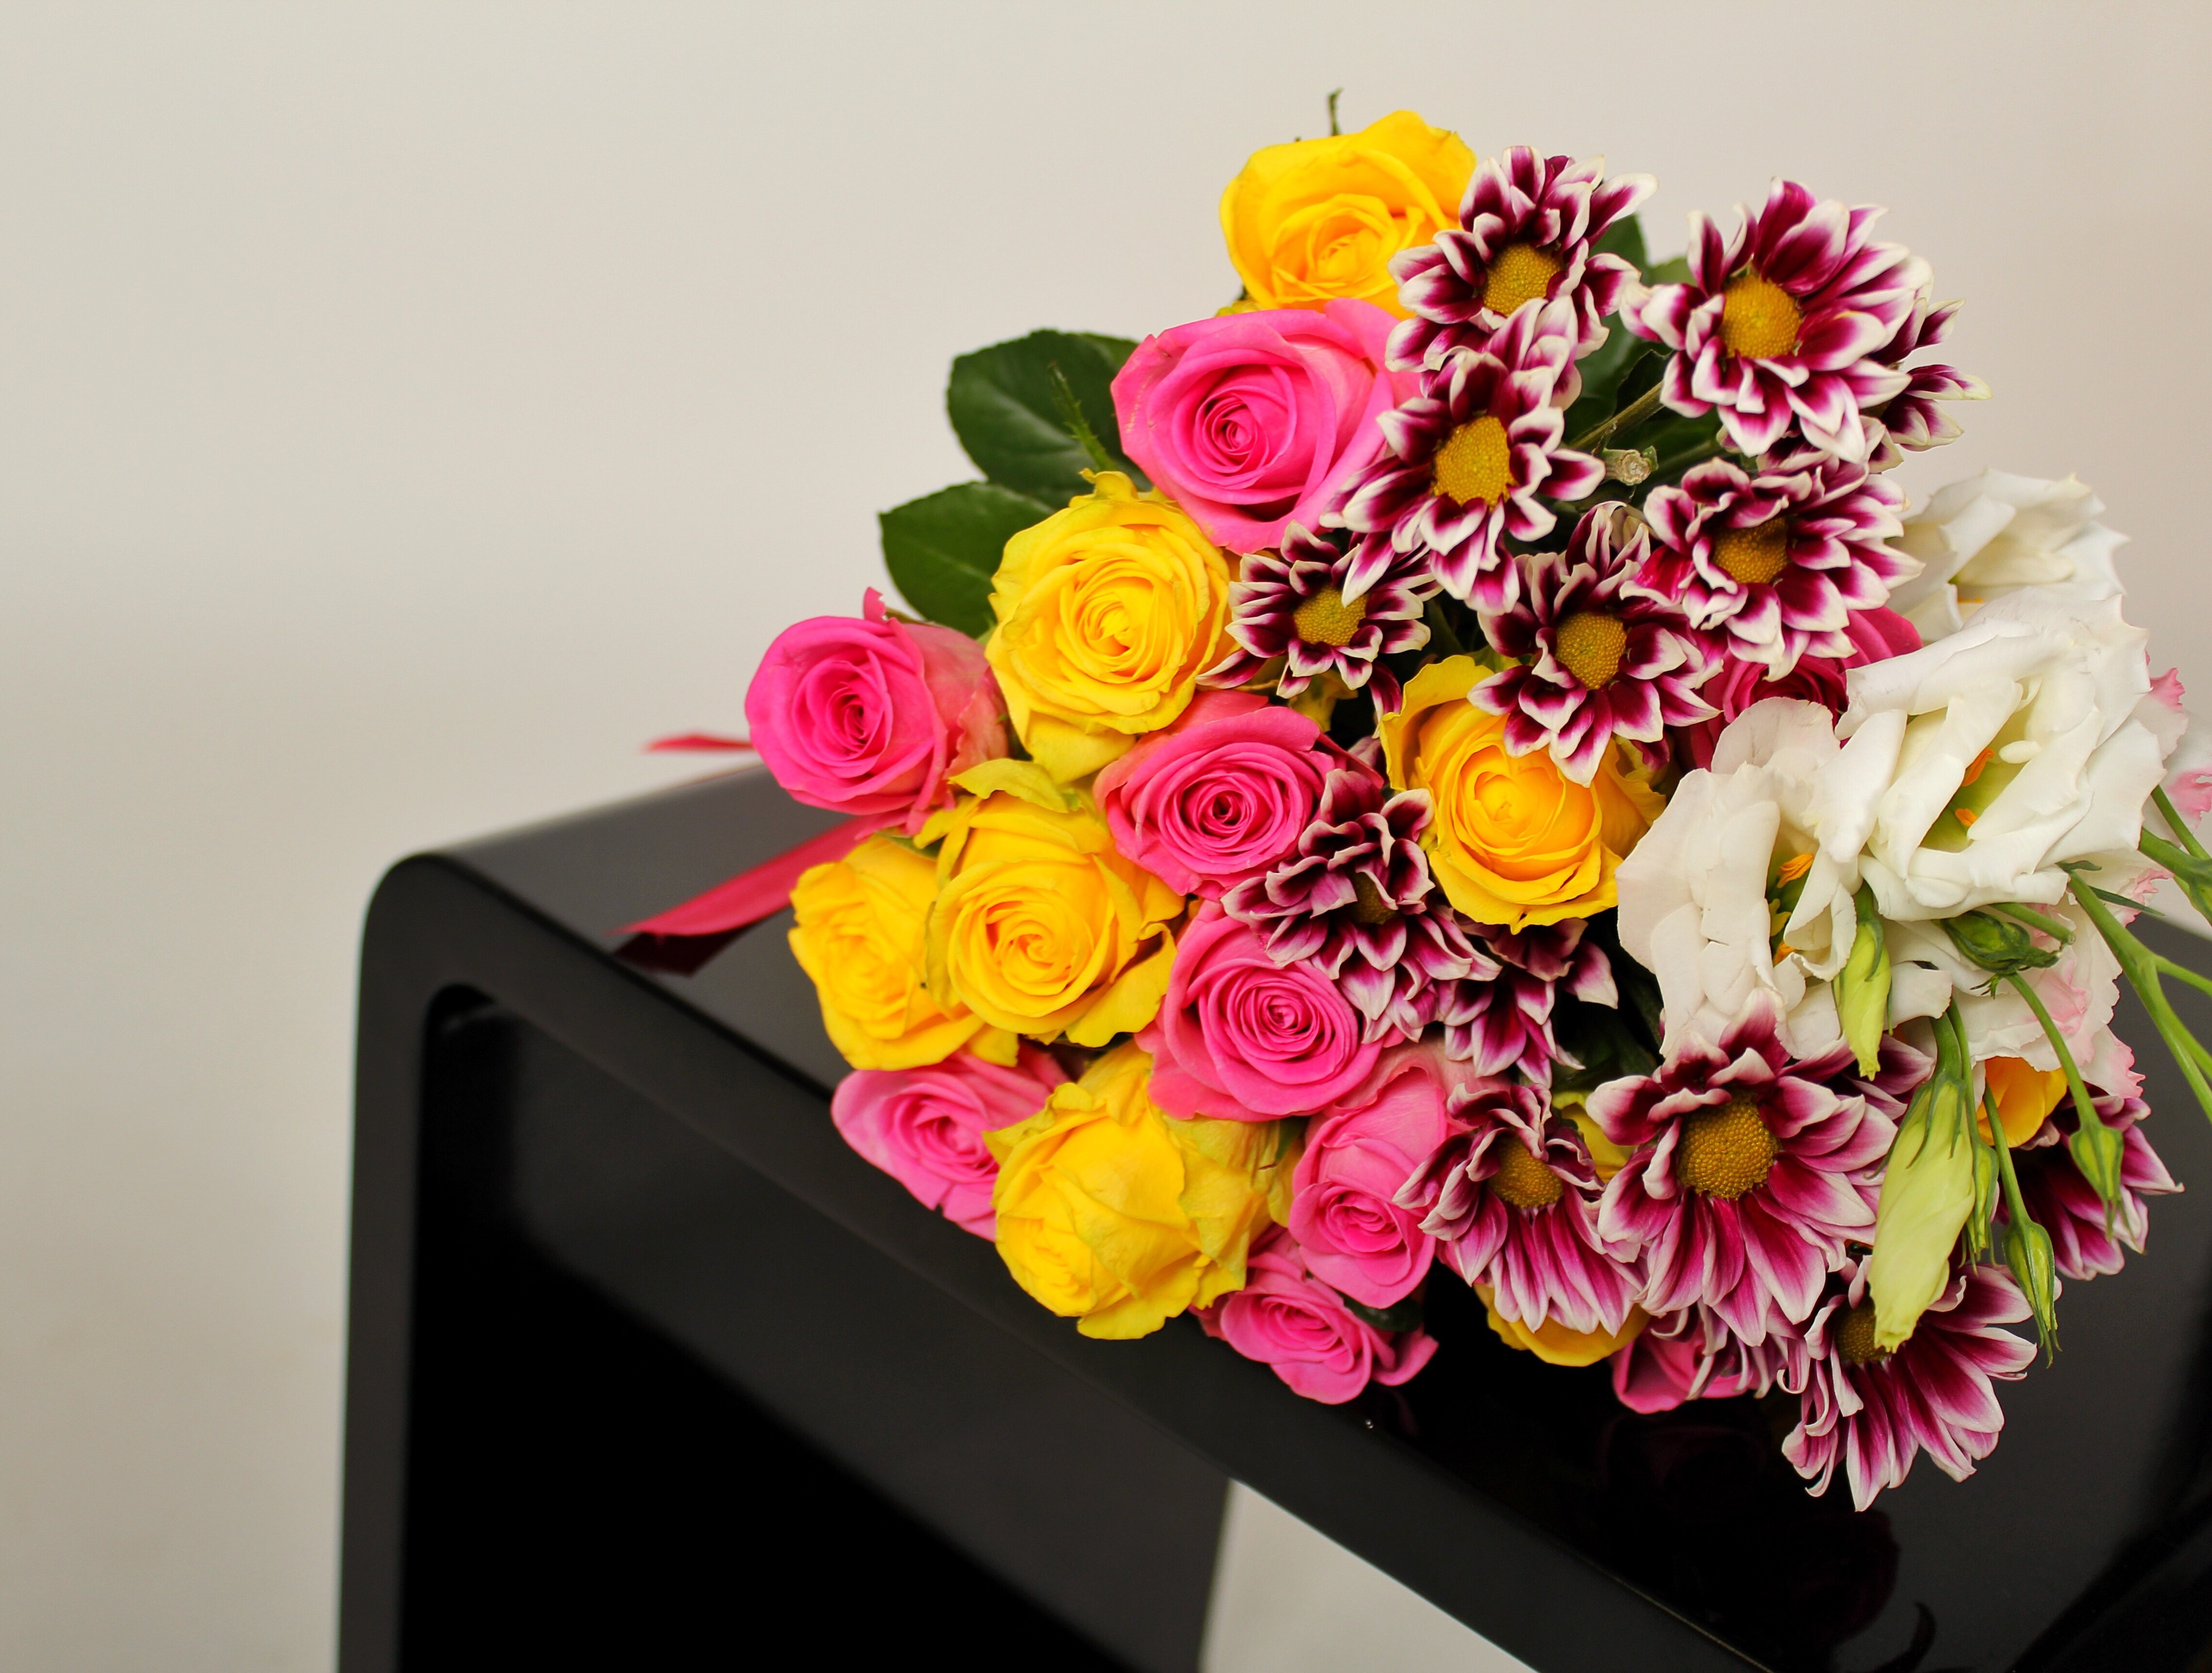
plant, flower, petal, bouquet, yellow, pink, flowers, art, colors, composition, bouquet of flowers, floristry, yellow flowers, retail, flowering plant, beautiful flowers, many colors, flower bouquet, cut flowers, floral design, centrepiece, artificial flower, land plant, flower arranging